Peter Zeidler

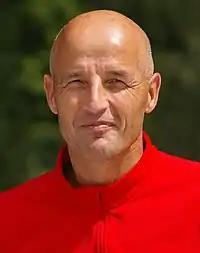
Zeidler in 2014

Peter Zeidler (born 8 August 1962) is a German football manager, who is the current manager of FC Lausanne-Sport in the Swiss Super League.